Hounslow London Borough Council

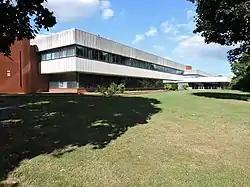
Hounslow Civic Centre: Council's headquarters 1975–2019

Prior to 2019 the council was based at Hounslow Civic Centre on Lampton Road, which had been completed in 1975.